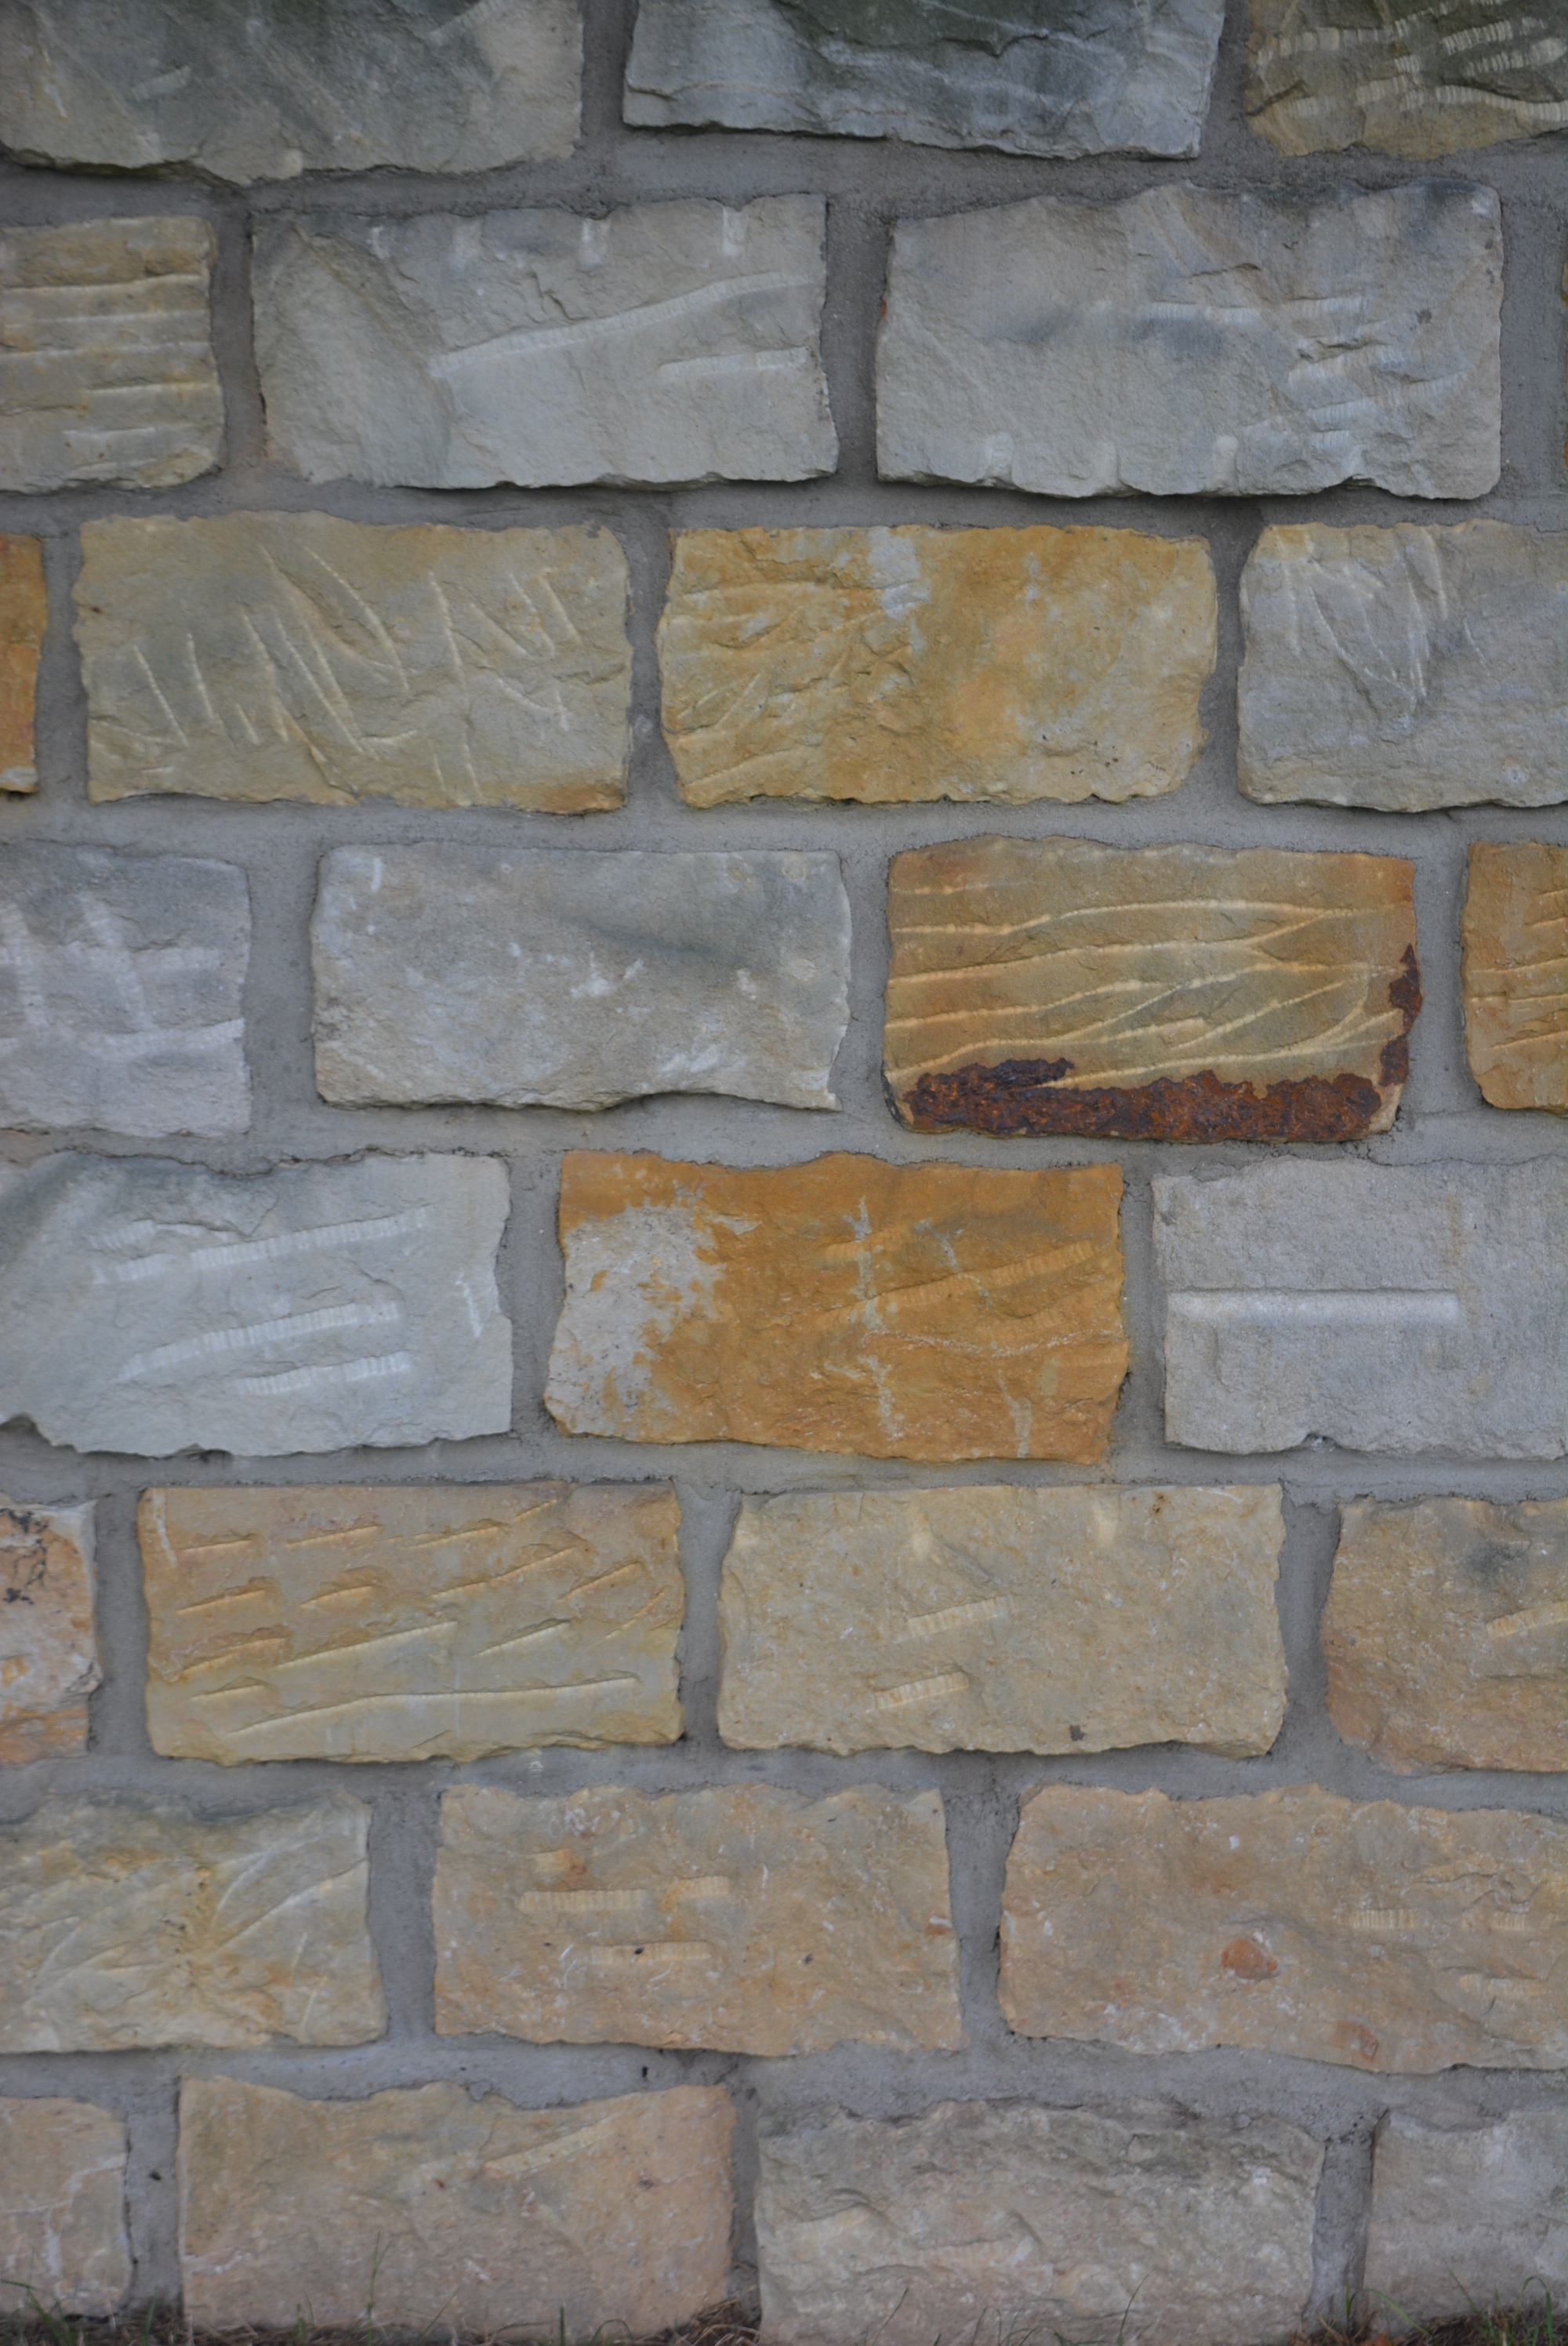
texture, floor, wall, stone wall, brick, material, stones, brickwork, natural stone, flooring, chiseled, flagstone